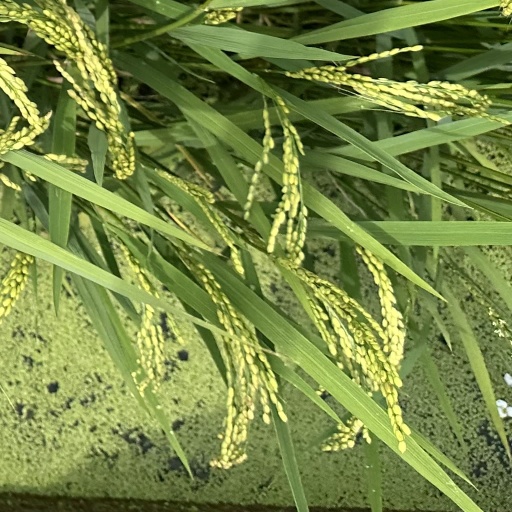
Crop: rice